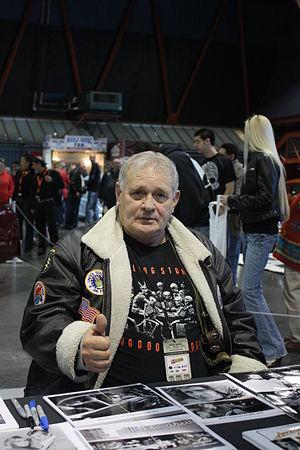
William Hopkins, dit Bo Hopkins, est un acteur américain de télévision et de cinéma, né à Greenville en Caroline du Sud le 2 février 1942. C'est l'un des éternels seconds couteaux des films de Sam Peckinpah.